City Hall Historic District (Rochester, New York)

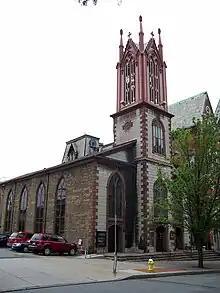
St. Luke's Episcopal Church

The National Register of Historic Places listed it in 1974.